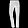
Label: Trouser